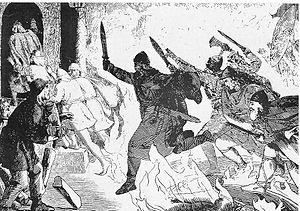
Skofnung est l'épée du légendaire roi danois Hrólfr Kraki. « La meilleure de toutes les épées qui ont été portées dans les pays du Nord », elle est réputée pour son fil et sa dureté surnaturels. On la disait imprégnée des esprits des douze fidèles berserker, gardes du corps du roi.
La liste des épées légendaires recense les épées qui ont été assez fameuses pour qu’on leur ait attribué des noms propres que les légendes, mythologies ou textes religieux ont conservés.